Biogradska Gora

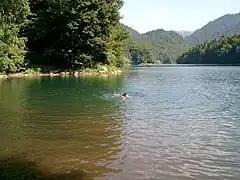
Biogradsko lake

Although it is the smallest of the five national parks in Montenegro, Biogradska Gora National Park contains great diversity of flora and fauna. There are 26 different habitats of plants with 220 different plants, 150 species of birds, and 10 species of mammals live in this Park and in its forest, there are 86 species of trees and shrubs. In the waters of the park exist three species of trout and 350 species of insects. Rainfall is extremely high in the area, averaging up to 100 inches per year, and allows the growth of temperate rainforest.